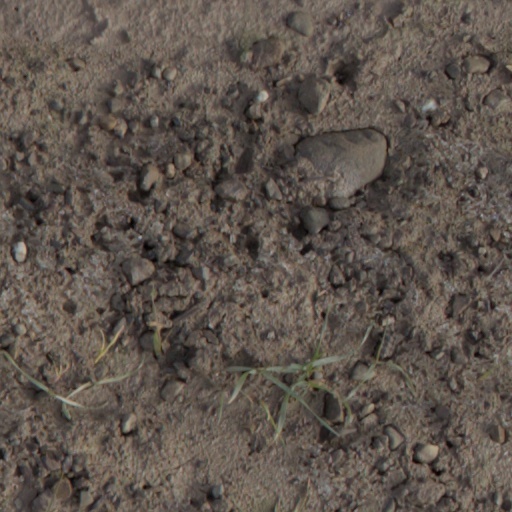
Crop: wheat